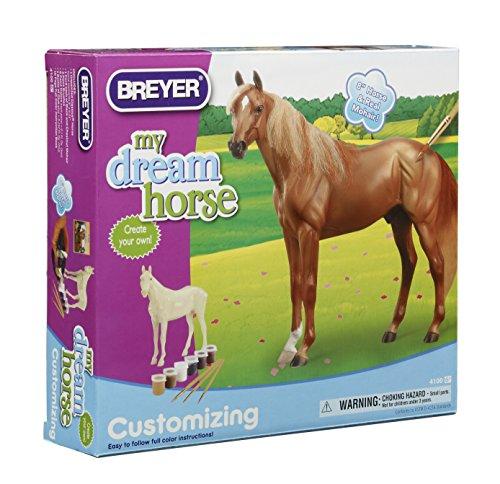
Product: Breyer Classics Customizing - Thoroughbred Horse Craft Activity Set
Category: Toys & Games | Arts & Crafts
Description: Kit Contains: One Classics horse sculpture, Paint pots, Paint brushes, Glue, Mohair, Color instruction booklet.
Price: $19.99
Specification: ProductDimensions:8x2x7.2inches|ItemWeight:7.2ounces|ShippingWeight:13.4ounces(Viewshippingratesandpolicies)|DomesticShipping:ItemcanbeshippedwithinU.S.|InternationalShipping:ThisitemcanbeshippedtoselectcountriesoutsideoftheU.S.LearnMore|ASIN:B001GOSYHU|Itemmodelnumber:4100|Manufacturerrecommendedage:36months-7years